Stand by Me Doraemon 2

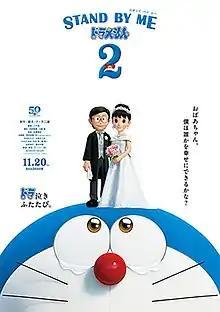
Theatrical release poster

is a 2020 Japanese animated science fiction comedy film based on the "Doraemon" manga series and a sequel to the previous movie, the 2014 film "Stand by Me Doraemon". Directed by Ryūichi Yagi and Takashi Yamazaki, it is primarily inspired by Doraemon's 2000 short film "" and Doraemon's 2002 short film "The Day When I Was Born". Netflix acquired distribution rights to the film outside Asia (despite it streaming in Asian Netflix as a non-Netflix Original) and was released on December 24, 2021, on the streaming platform.